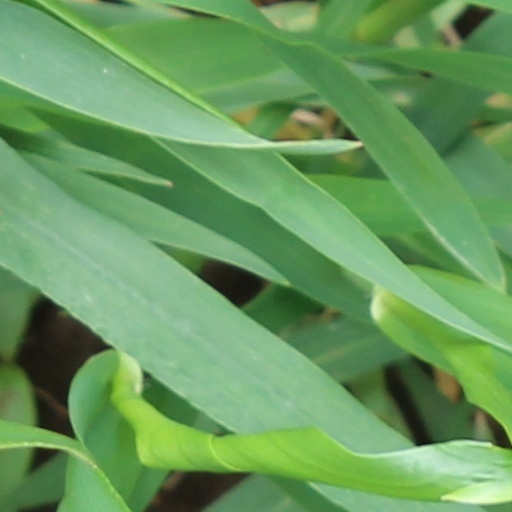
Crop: wheat